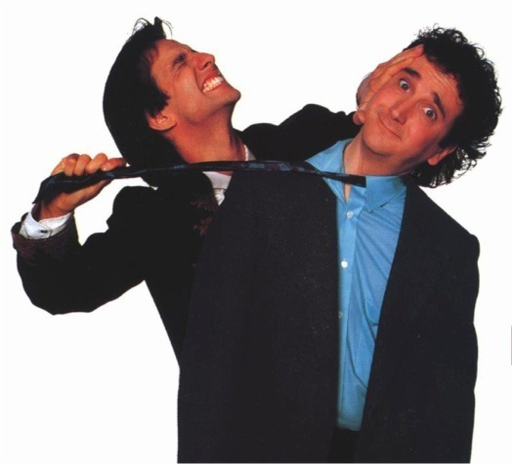
wallpaper possibly with a business suit and a well dressed person entitled person